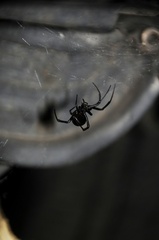
Species: Lactrodectus_hesperus